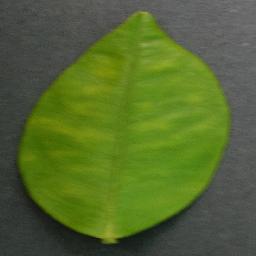
Label: Orange___Haunglongbing_(Citrus_greening)